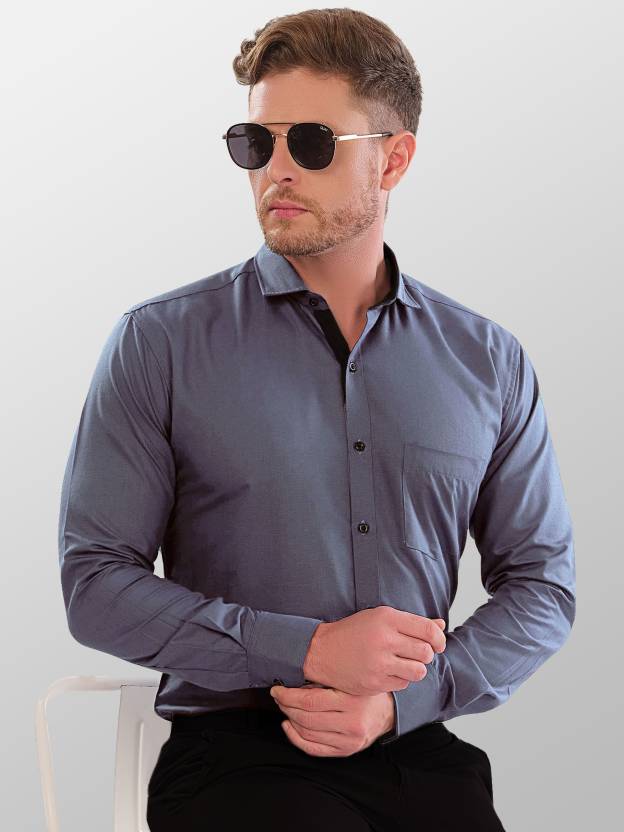
Product: Men Regular Fit Solid Button Down Collar Formal Shirt
Price: ₹339
Colors: Grey
Pattern: Solid
Description: This shirts is one of the top selling product from premium quality shirts collection exclusively manufactured by VeBNoR brand. Long lasting fabric and trendy colors make it evergreen for casual and formal usage. You can use it on jeans as well as it is appropriate as formal office wear. Acurate stitching by skilled workers gives it authentic classic look. You will love to wear it for multi purpose use as shirts boys men, shirt for men look, shirts for men stylish, formal shirt, shirts for men stylish look branded
Other details: formal shirts for men